Teshub

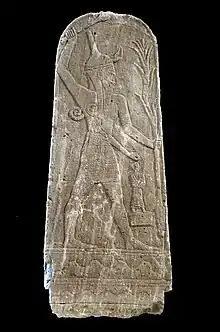
A stela depicting the Ugaritic weather god, Baal, who could be associated with Teshub.

Teshub was considered analogous to the Mesopotamian weather god, Adad. A degree of syncretism between them occurred across northern Syria and Upper Mesopotamia in the second millennium BCE due to the proliferation of new Hurrian dynasties, and eventually the rise of the empire of Mitanni, but its precise development is not possible to study yet due to lack of sources which could be a basis for case studies. While Hurrian rulers are not absent from sources from the Old Babylonian period, they attained greater relevance from the sixteenth century onwards, replacing the formerly predominant Amorite dynasties. As a result of this process, Teshub came to be regarded as the weather god of Aleppo. However, as Semitic languages continued to be spoken across the region, both names of weather gods continued to be used across the middle Euphrates area.